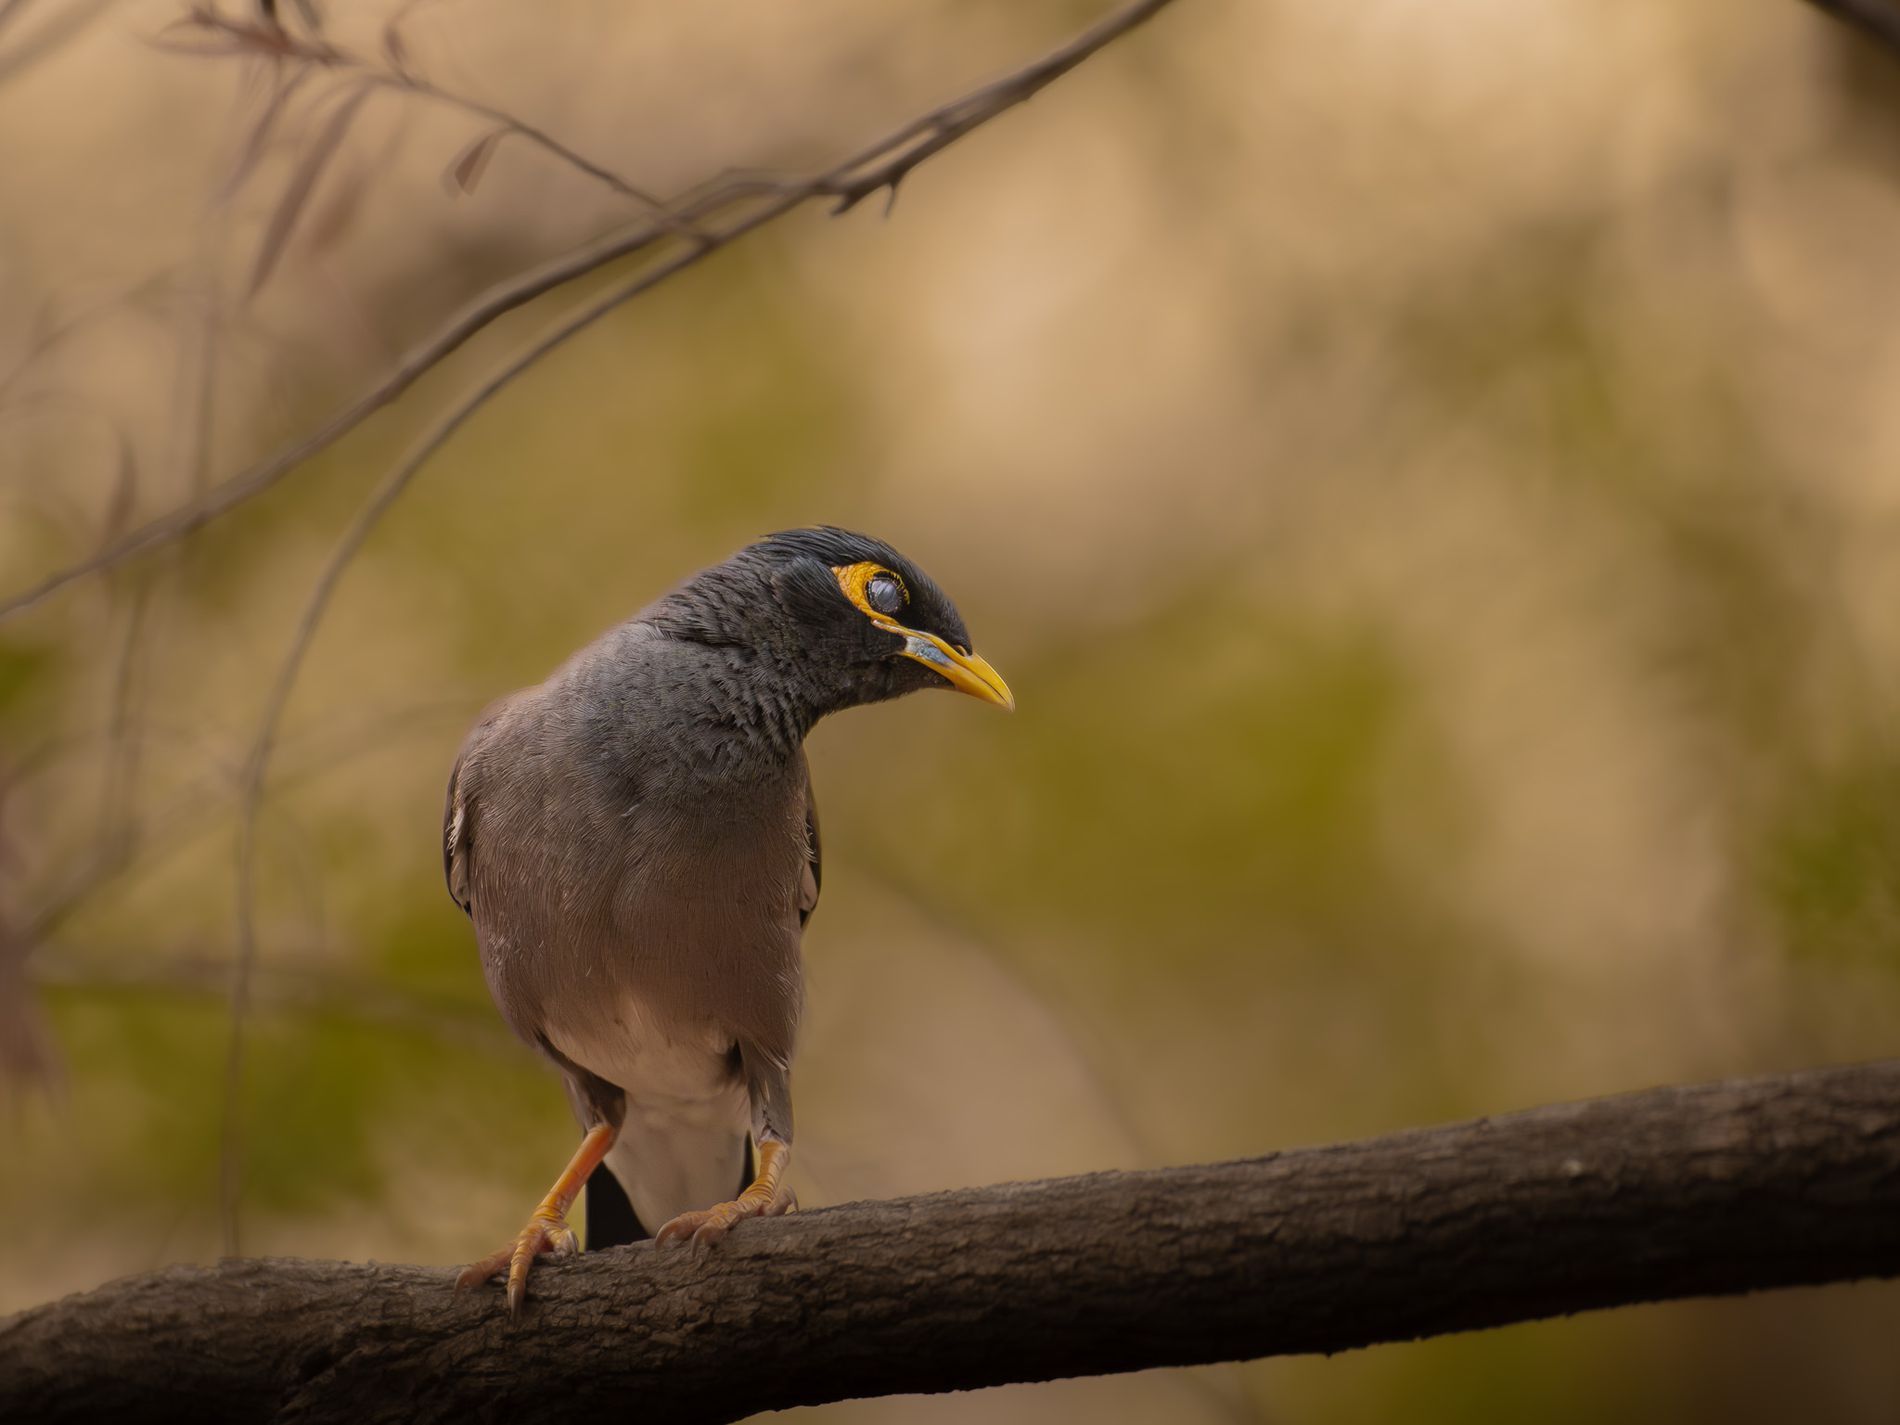
Curious Gaze
A myna bird stands on a tree branch, alert and focused, framed by soft, earthy background tones and another tree branch in the background
A close-up shot highlights a myna bird perched on a rough branch. The shallow depth of field softly blends the background into warm greens and browns, making the bird’s yellow beak and eye patch stand out. The natural light creates a calm atmosphere, while the bird’s cocked head adds a sense of curiosity in a peaceful forest setting.
Labels: Animal, Beak, Bird, Blackbird, Finch, Jay, Pigeon, Myna Bird, branch, Blurry background
Camera: NIKON CORPORATION NIKON D780
Lens: VR 200-500mm f/5.6E, AF-S Nikkor 200-500mm f/5.6E ED VR
Aperture: F5.6
Exposure: 1/1600 sec
ISO: 3600
Focal length: 500.0 mm